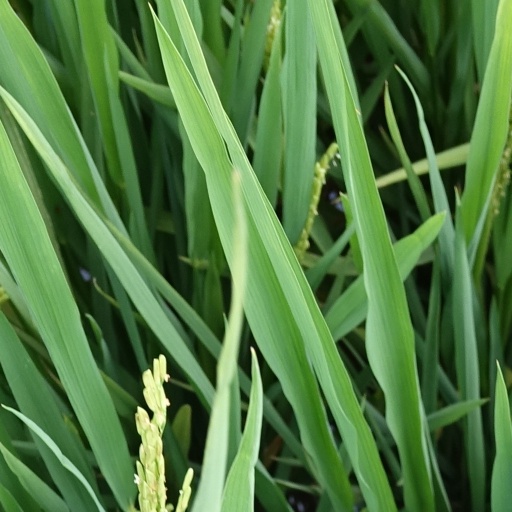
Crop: rice